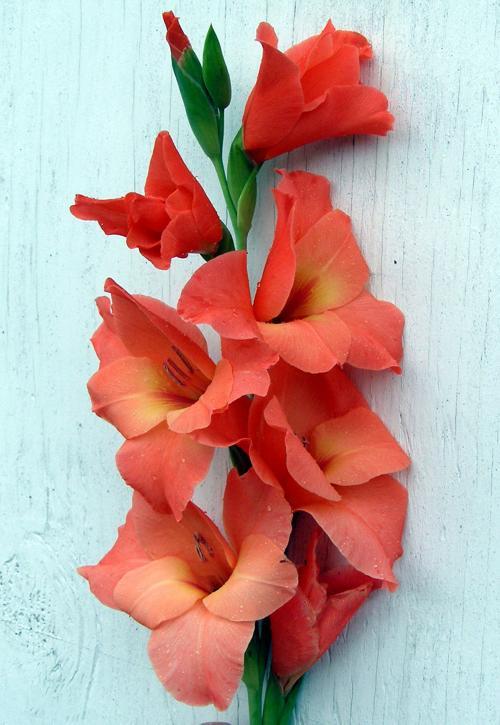
Label: sword lily